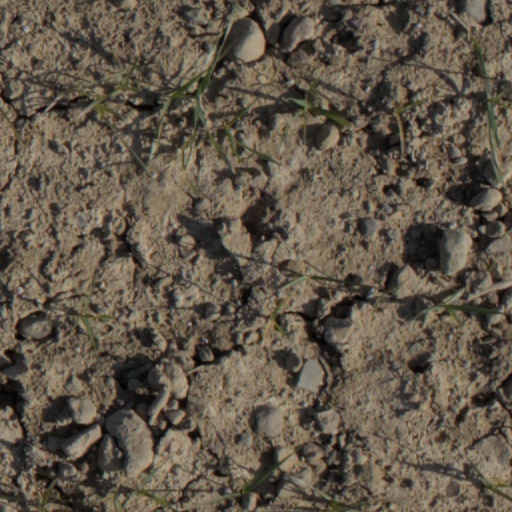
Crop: wheat